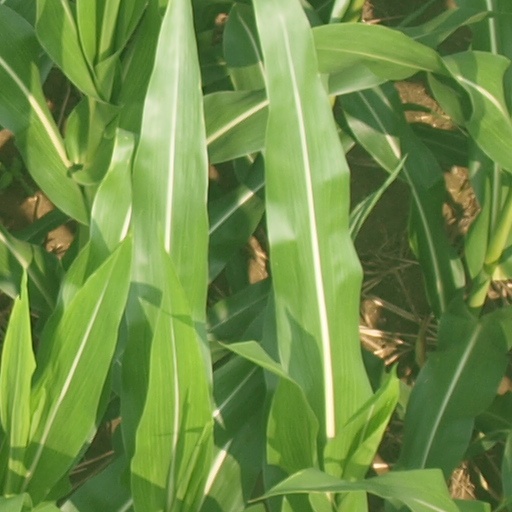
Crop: maize; corn